United States Fleet Activities Sasebo

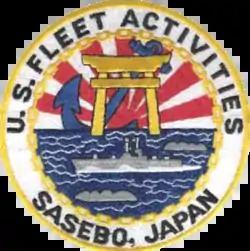

U.S. Fleet Activities Sasebo is a United States Navy base, in Sasebo, Japan, on the island of Kyūshū. It provides facilities for the logistic support of forward-deployed units and visiting operating forces of the United States Pacific Fleet and designated tenant activities.